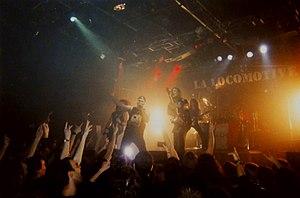
Blaze Bayley le 21 mars 2002 à la Locomotive Paris
Blaze Bayley, né le 29 mai 1963 à Birmingham, est un chanteur et parolier de heavy metal.